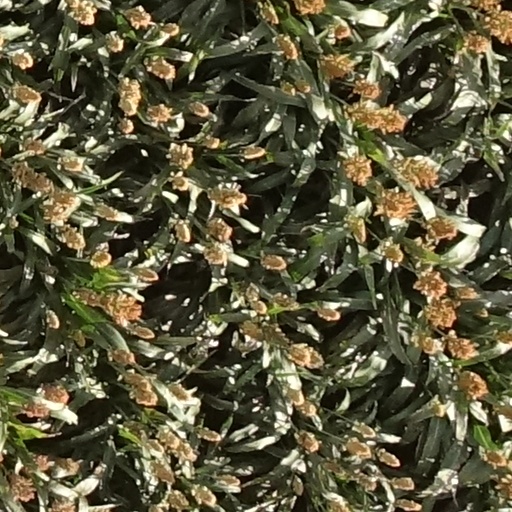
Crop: sorghum